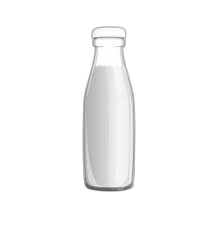
Waste category: glass